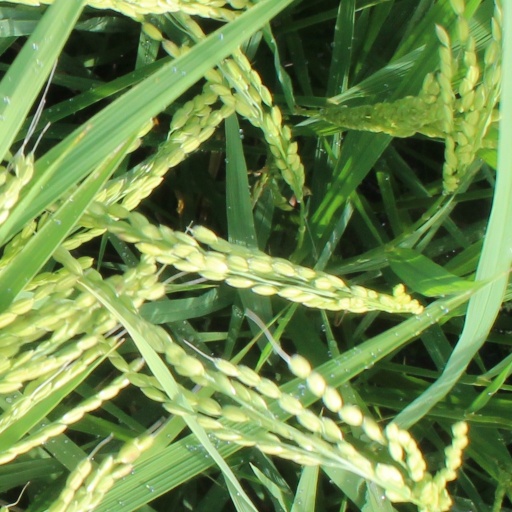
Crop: rice